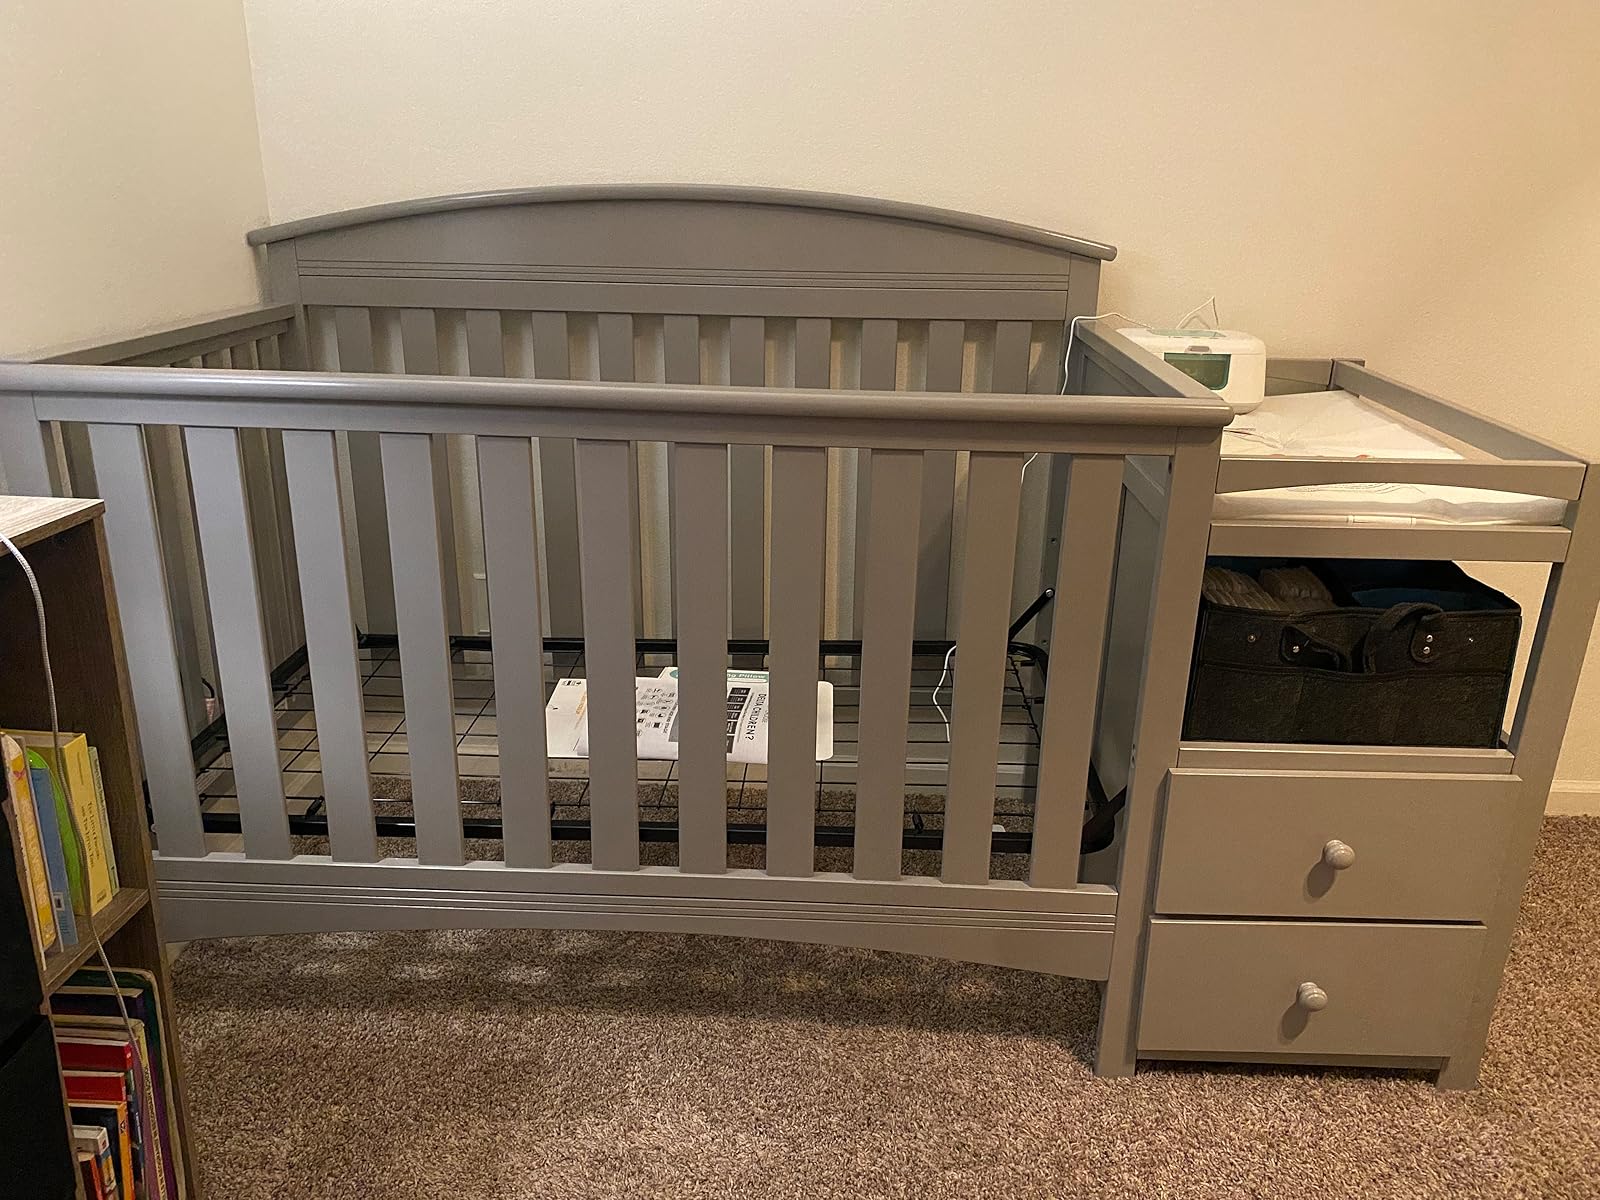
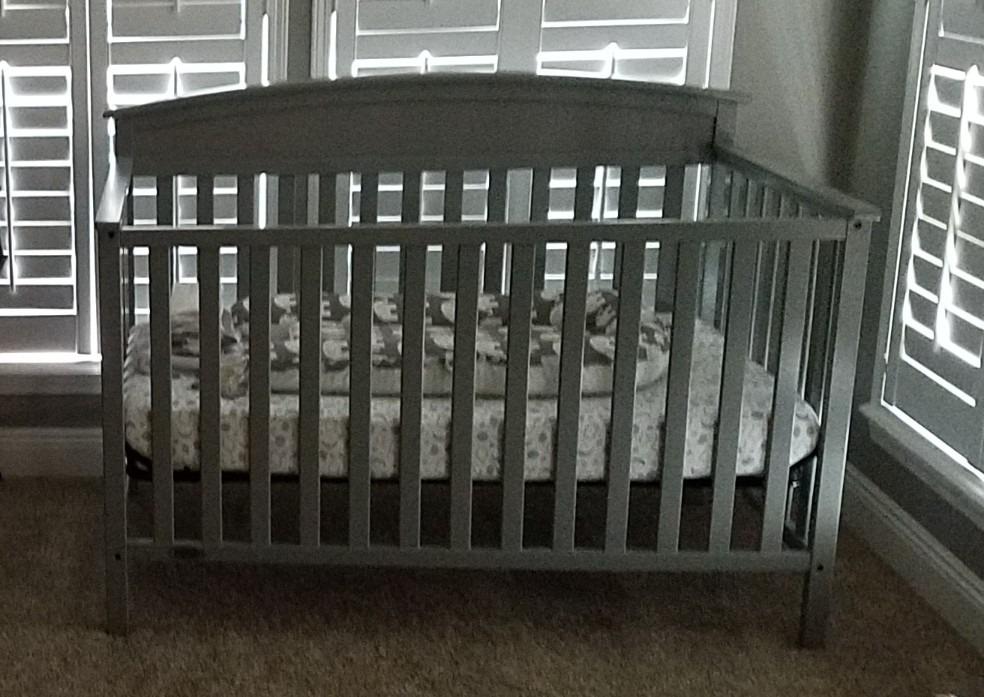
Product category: products_crib
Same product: no